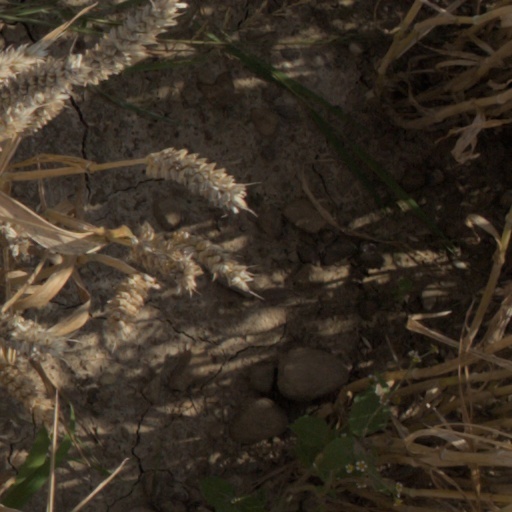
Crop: wheat